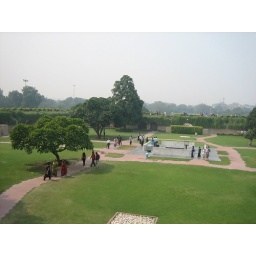
A green oasis in brown Delhi, meticulously kept and obviously well-watered in spite of the drought.